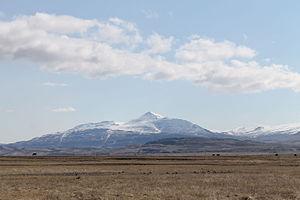
Le Mælifellshnjúkur est un sommet d'Islande, point culminant de la municipalité de Skagafjörður, à proximité du hameau de Mælifell. Son altitude est de 1 138 mètres. Très reconnaissable, il domine les environs et offre un point de vue panoramique très étendu ; son ascension est relativement aisée.